Gill Sans

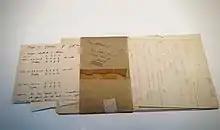
1940s notes from Monotype's records discuss the different drawings used for the bdpq characters

Morison and Gill had met with some resistance within Monotype while developing Perpetua, and while Morison was an enthusiastic backer of the project, Monotype's engineering manager and type designer Frank Hinman Pierpont was deeply unconvinced, commenting that he could "see nothing in this design to recommend it and much that is objectionable". (Pierpont was the creator of Monotype's previous mainstay sans-serif, a loose family now called Monotype Grotesque. It is a much less sculptured design inspired by German sans-serifs.) Morison also intervened to insist that the letters "J" and "Q" be allowed to elegantly descend below the baseline, something not normal for titling typefaces that were often made to fill up the entire area of the metal type. In the early days of its existence, it was not always consistently simply called "Gill Sans", with other names such as "Gill Sans-serif", "Monotype Sans-Serif" (the latter two both used by Gill in some of his publications) or its order numbers (such as Series No. 231) sometimes used.